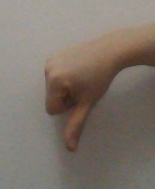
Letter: waw